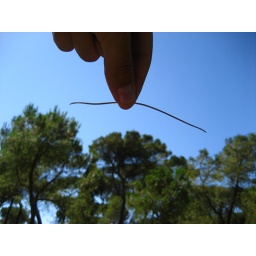
Sitting in the Borghese Gardens and making shapes with pine needles and ilex trees